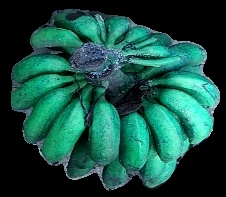
Variety: rasbale
Grade: grade3